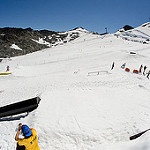
Label: glacier